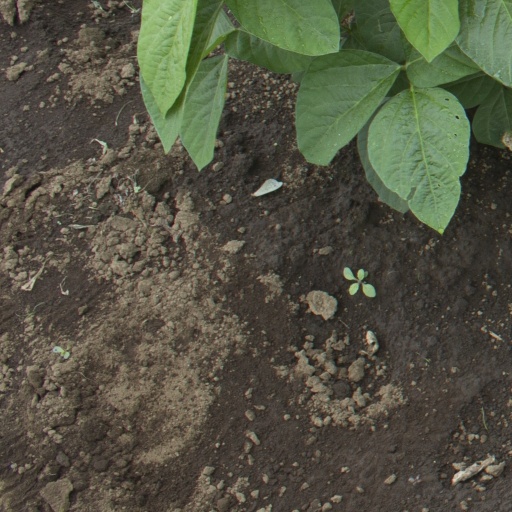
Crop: soybean